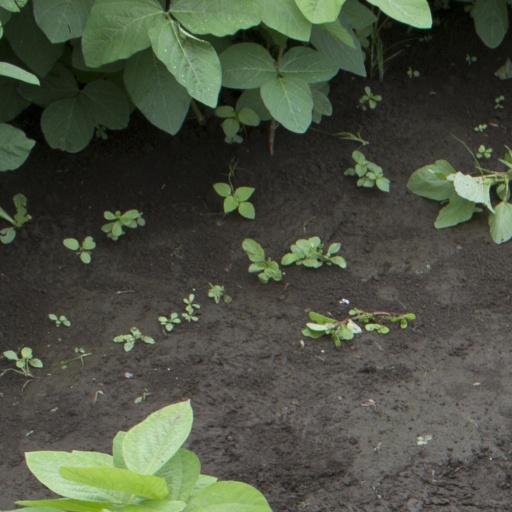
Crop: soybean